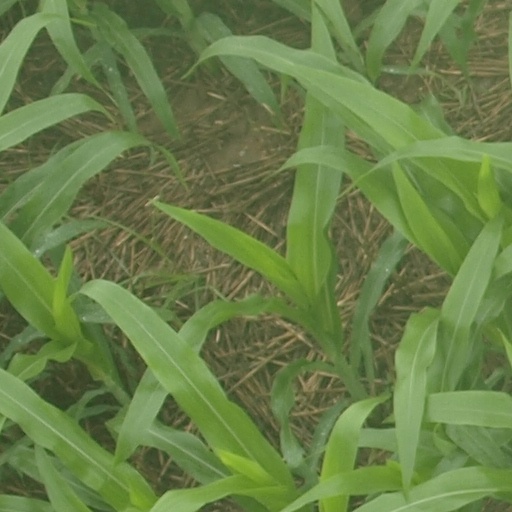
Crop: maize; corn